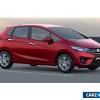
Vehicle type: Cars